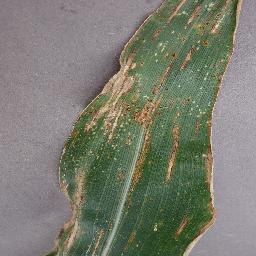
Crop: corn
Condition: (maize)_cercospora_spot_gray_spot